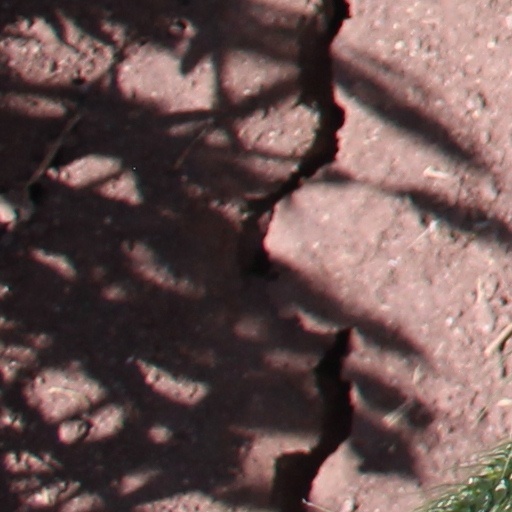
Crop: wheat